Edward Plantagenet, 17th Earl of Warwick

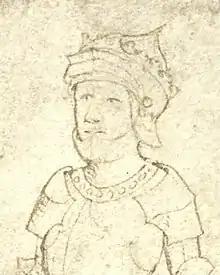
Rendering from the "Rous Roll" by John Rous (1483–1485)

Edward Plantagenet, 17th Earl of Warwick (25 February 1475 – 28 November 1499) was the son of Isabel Neville and George Plantagenet, Duke of Clarence, and a potential claimant to the English throne during the reigns of both his uncle, Richard III (1483–1485), and Richard's successor, Henry VII (1485–1509). He was also a younger brother of Margaret Pole, 8th Countess of Salisbury. Edward was tried and executed for treason in 1499.